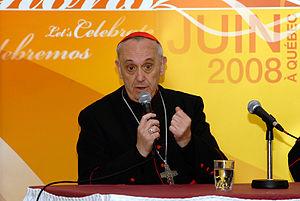
Le cardinal Bergoglio en conférence de presse à la suite de sa conférence au CEI 2008.